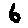
Label: 6